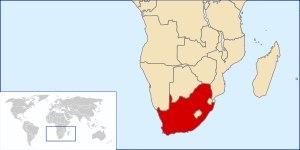
D'après un sondage établi par l'ONU entre 1998 et 2000, l'Afrique du Sud a le plus fort taux mondial de viol par habitant. Ce sondage estime qu'une femme née en Afrique du Sud a plus de risque d'être violée que de chance d'apprendre à lire. En 1998, une femme sur trois sur les 4 000 femmes interrogées à Johannesburg a été violée, selon CIET Afrique.
Le Meermin est un navire négrier de la Compagnie néerlandaise des Indes orientales construit à Amsterdam sur un chantier naval de la Compagnie et lancé en 1760. Le 18 février 1766 les esclaves qu'il transporte de Madagascar au Cap se révoltent et prennent possession du navire. Les faits sont connus et bien documentés grâce aux minutes du procès qui a lieu par la suite.